Revels (Inns of Court)

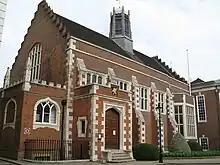
The Elizabethan hall of Gray's Inn

The 1594–1595 revels were themed around friendship; as part of this the inns exchanged members for the entertainments in formal ambassadorial-style exchanges. As such the audience for the 28 December performance was particularly distinguished. It included Henry Wriothesley, 3rd Earl of Southampton, the lawyer and playwright Thomas Hughes, the writer John Lyly, the philosopher and scientist Francis Bacon (who had contributed speeches to the 27 December entertainment) and Francis Davison (who wrote a masque for the revels that year). This was the most prestigious audience that Shakespeare's work had been performed for up to this time. It is thought that the Lord Chamberlain's Men performed the play on this occasion.